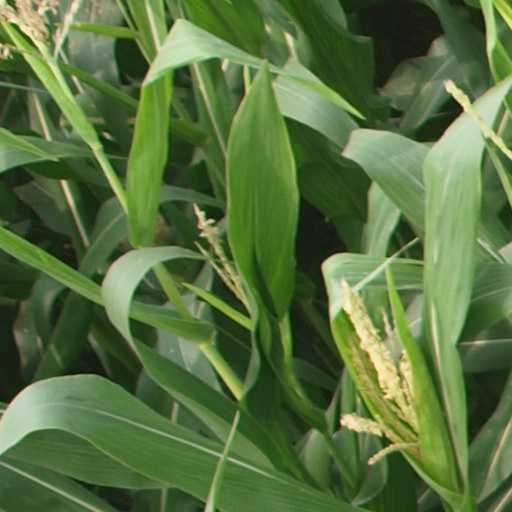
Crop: maize; corn